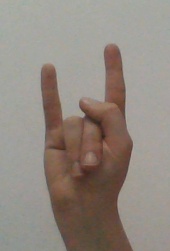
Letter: la